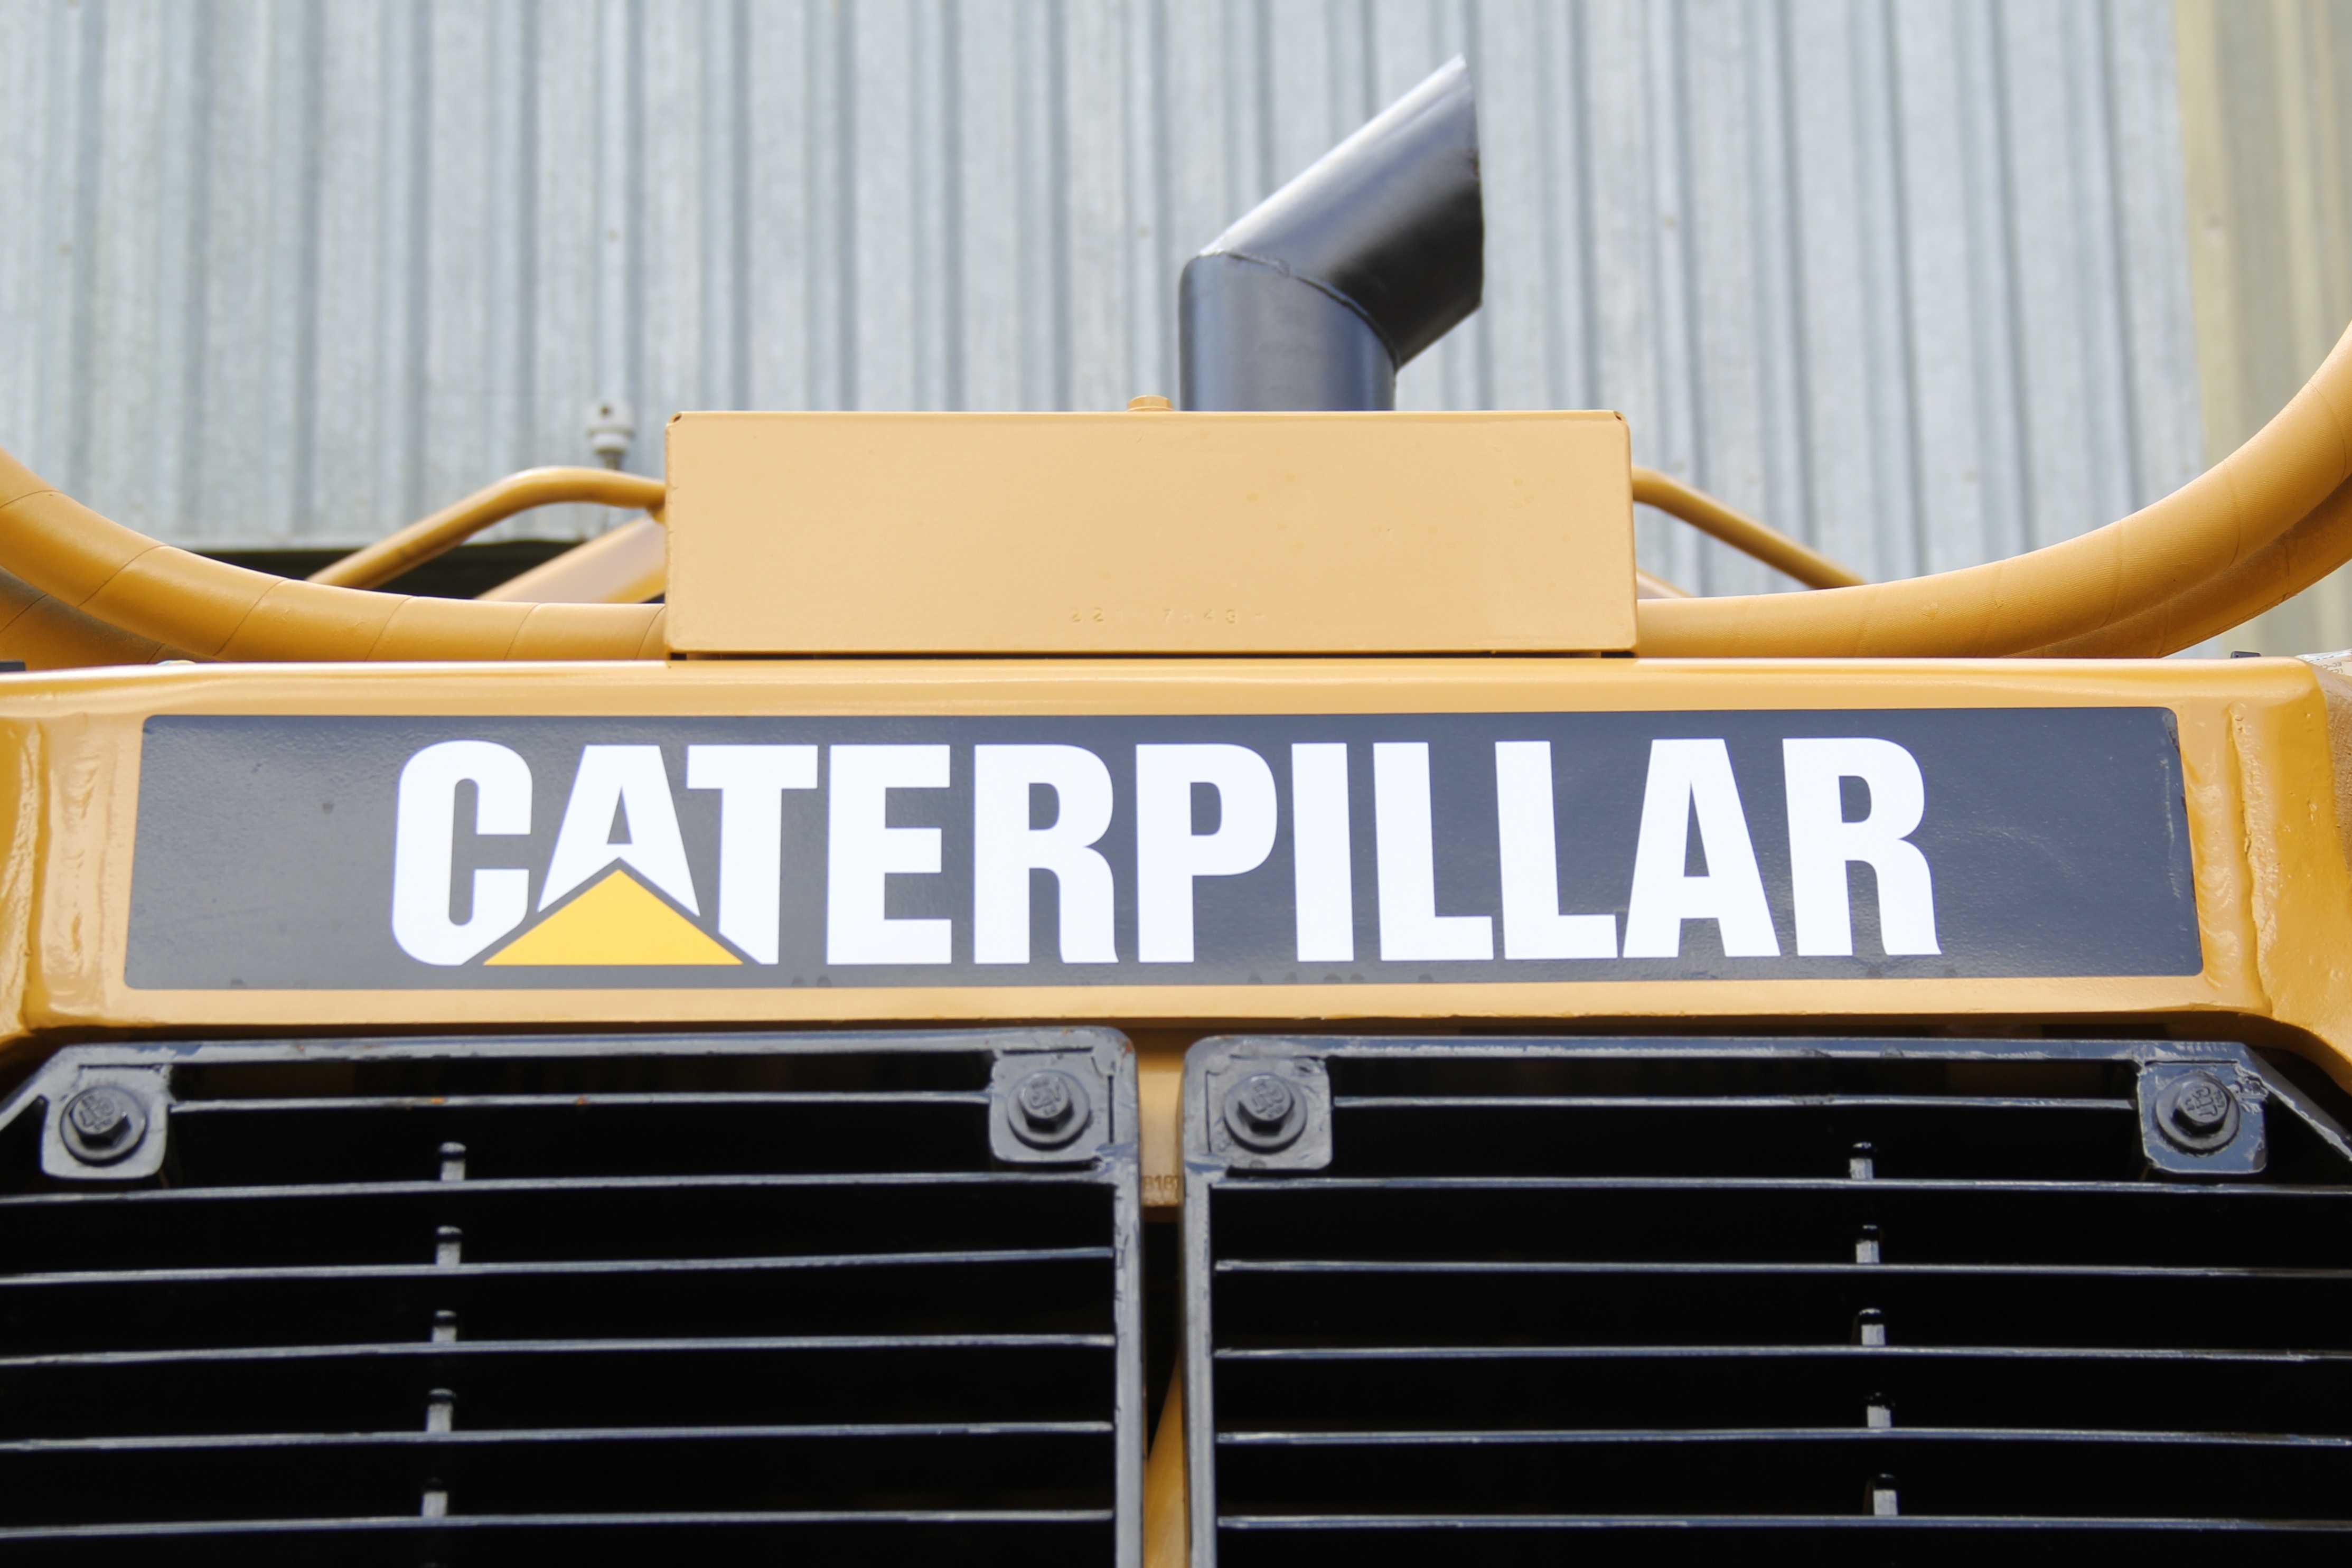
work, wood, sign, construction, vehicle, caterpillar, bumper, roads, earthwork, automotive exterior, vehicle registration plate, d8t